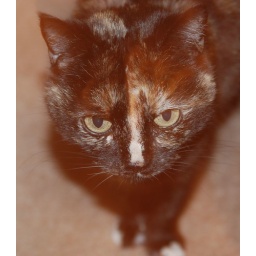
sophie:                                      now gone through that great cat flap in the sky